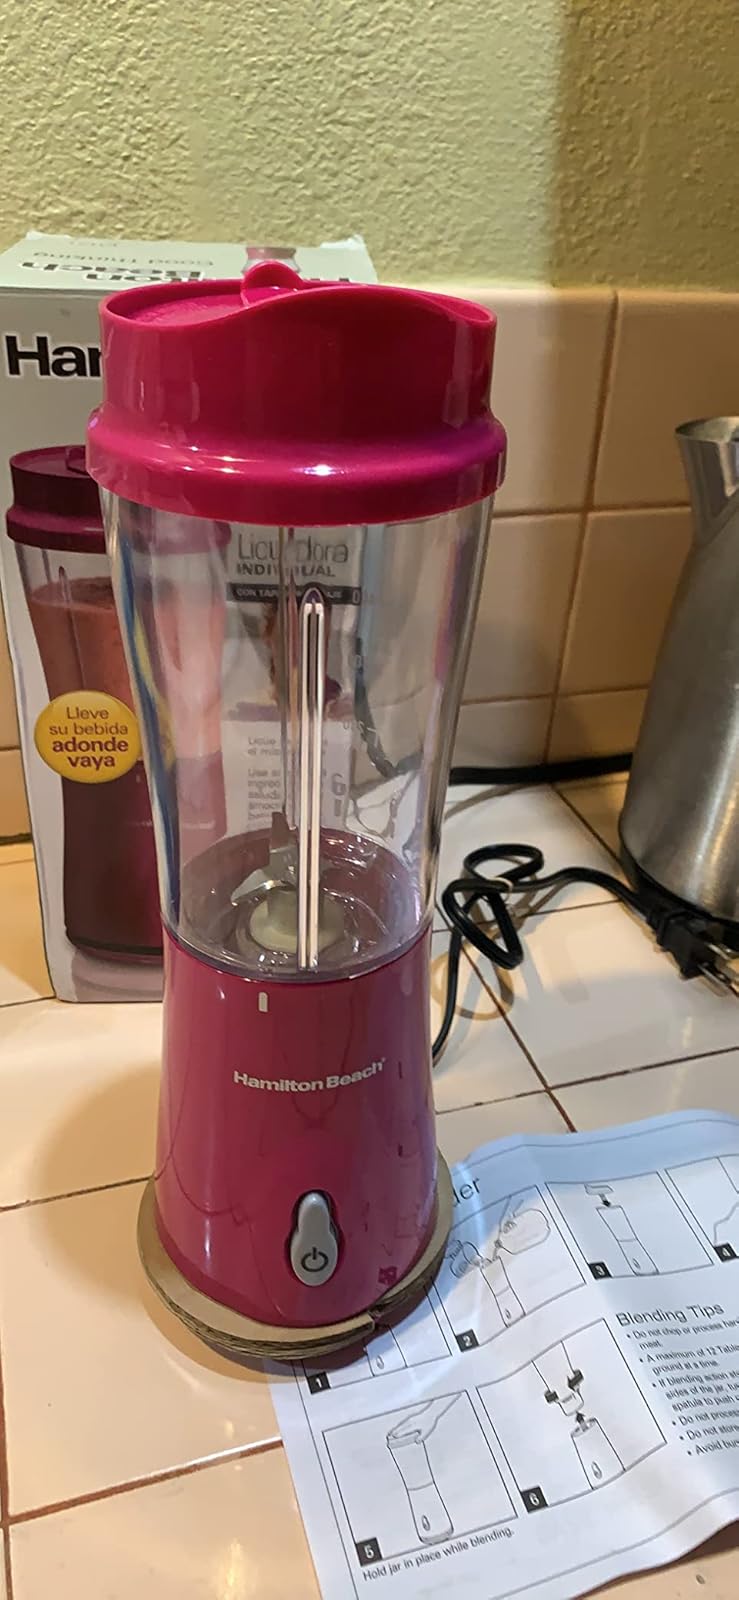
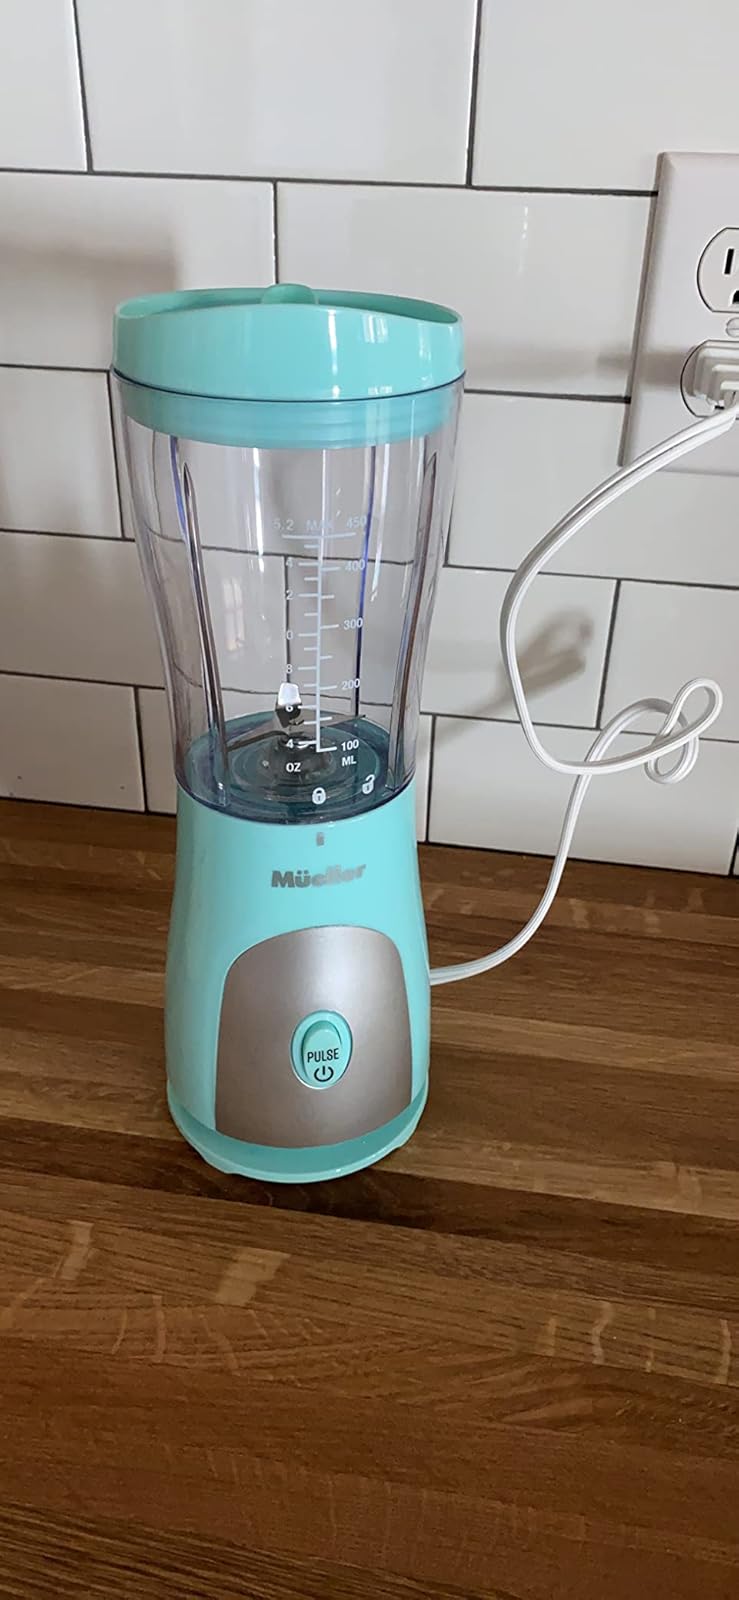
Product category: items_blender
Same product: no